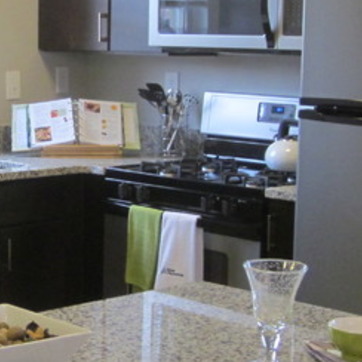
Material: metal